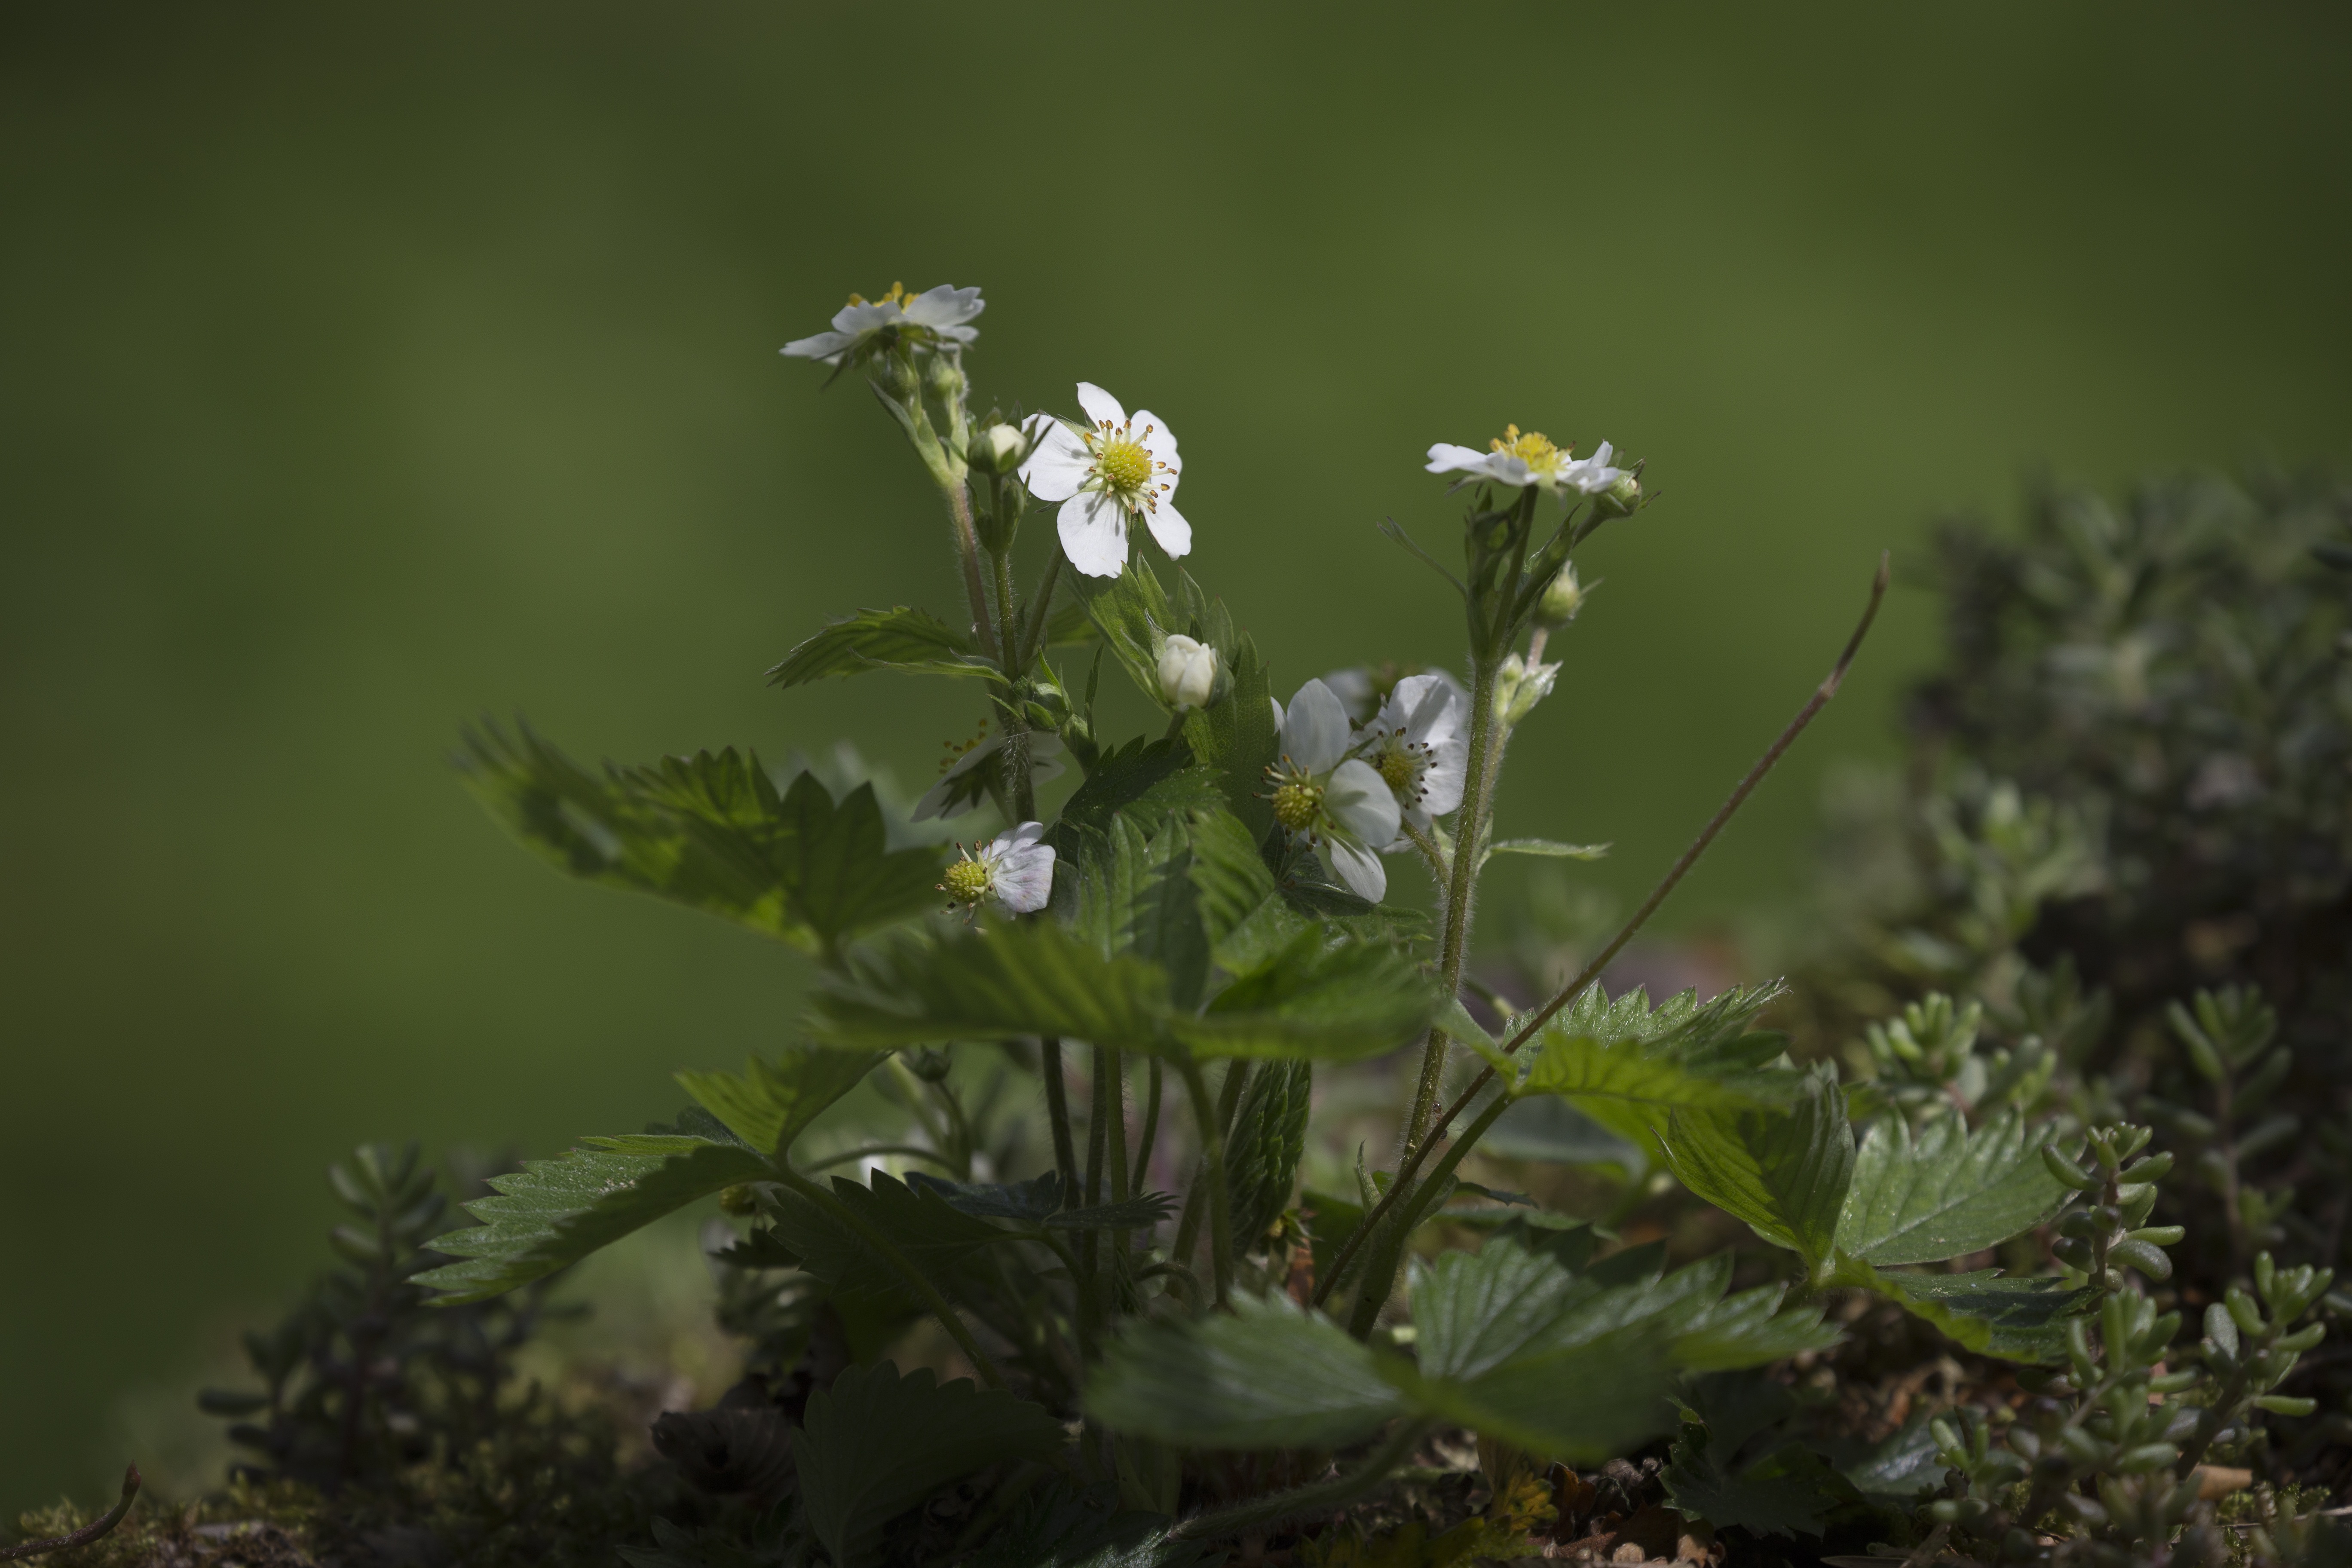
plant, flower, macro, botany, close, flora, strawberry, wildflower, flowers, strawberry flower, fruits, macro photography, flowering plant, daisy family, strawberry plant, land plant